Nottingham Express Transit

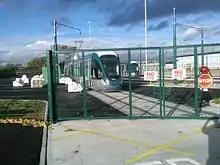
A pair of new NET Citadis trams at Wilkinson Street depot

Twenty two new Alstom Citadis 302 trams were ordered in preparation for the Phase Two extensions to Beeston and Clifton. They have been specially designed to fit in with the operation's pre-existing fleet and to have a 35-year operating life with a forecast annual mileage of roughly 90,000 km. Each tram has a maximum speed of 70 km/h and can carry up to 274 people.